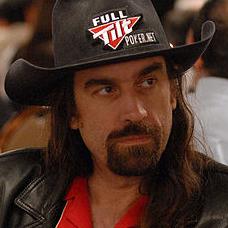
Age: 43